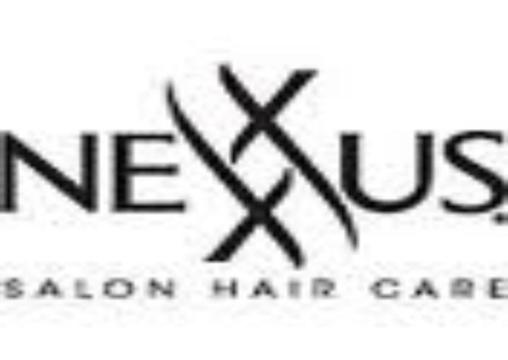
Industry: Necessities